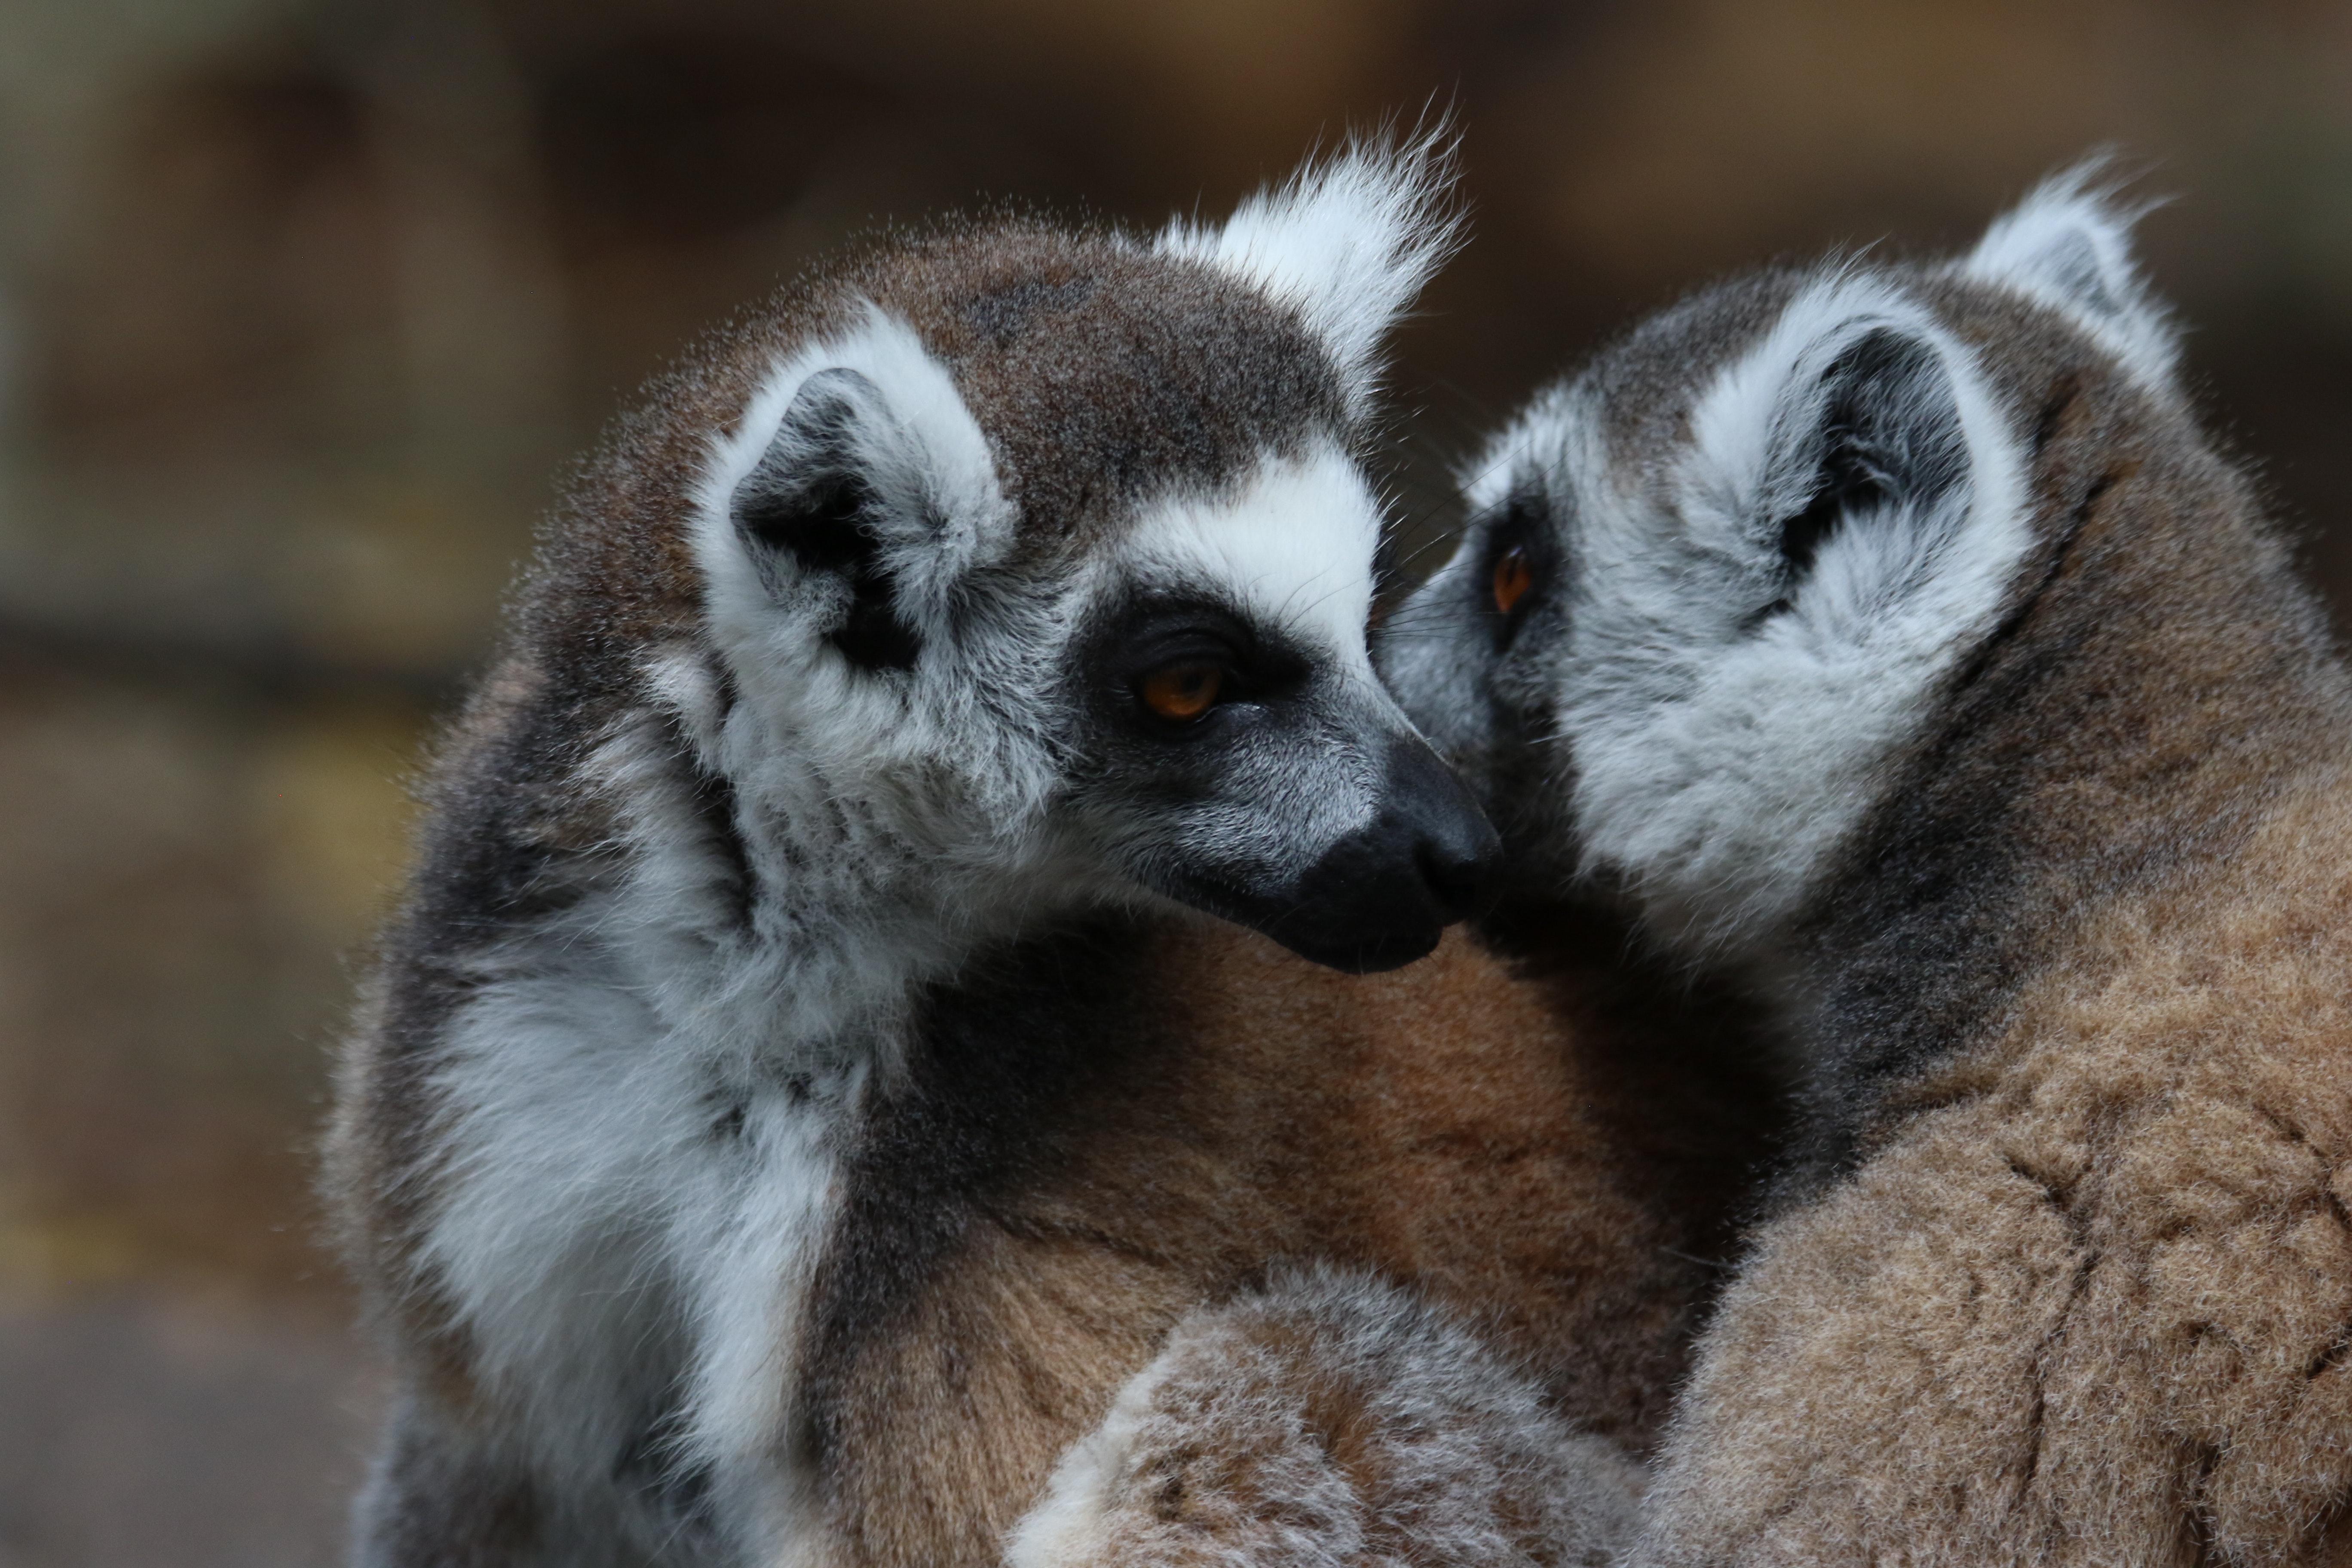
mammal, vertebrate, lemur, terrestrial animal, wildlife, snout, zoo, fur, primate, tail, whiskers, procyonidae